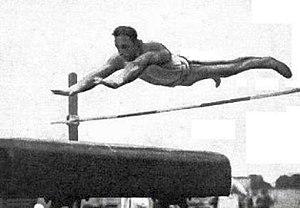
Albert Séguin, champion olympique du saut de cheval en longueur à Paris, en 1924.
Albert Séguin, né le 8 mars 1891 à Vienne et mort le 29 mai 1948 à Villefranche-sur-Saône, est un gymnaste français qui remporte le titre olympique au saut de cheval en largeur aux Jeux olympiques d'été de 1924 à Paris.